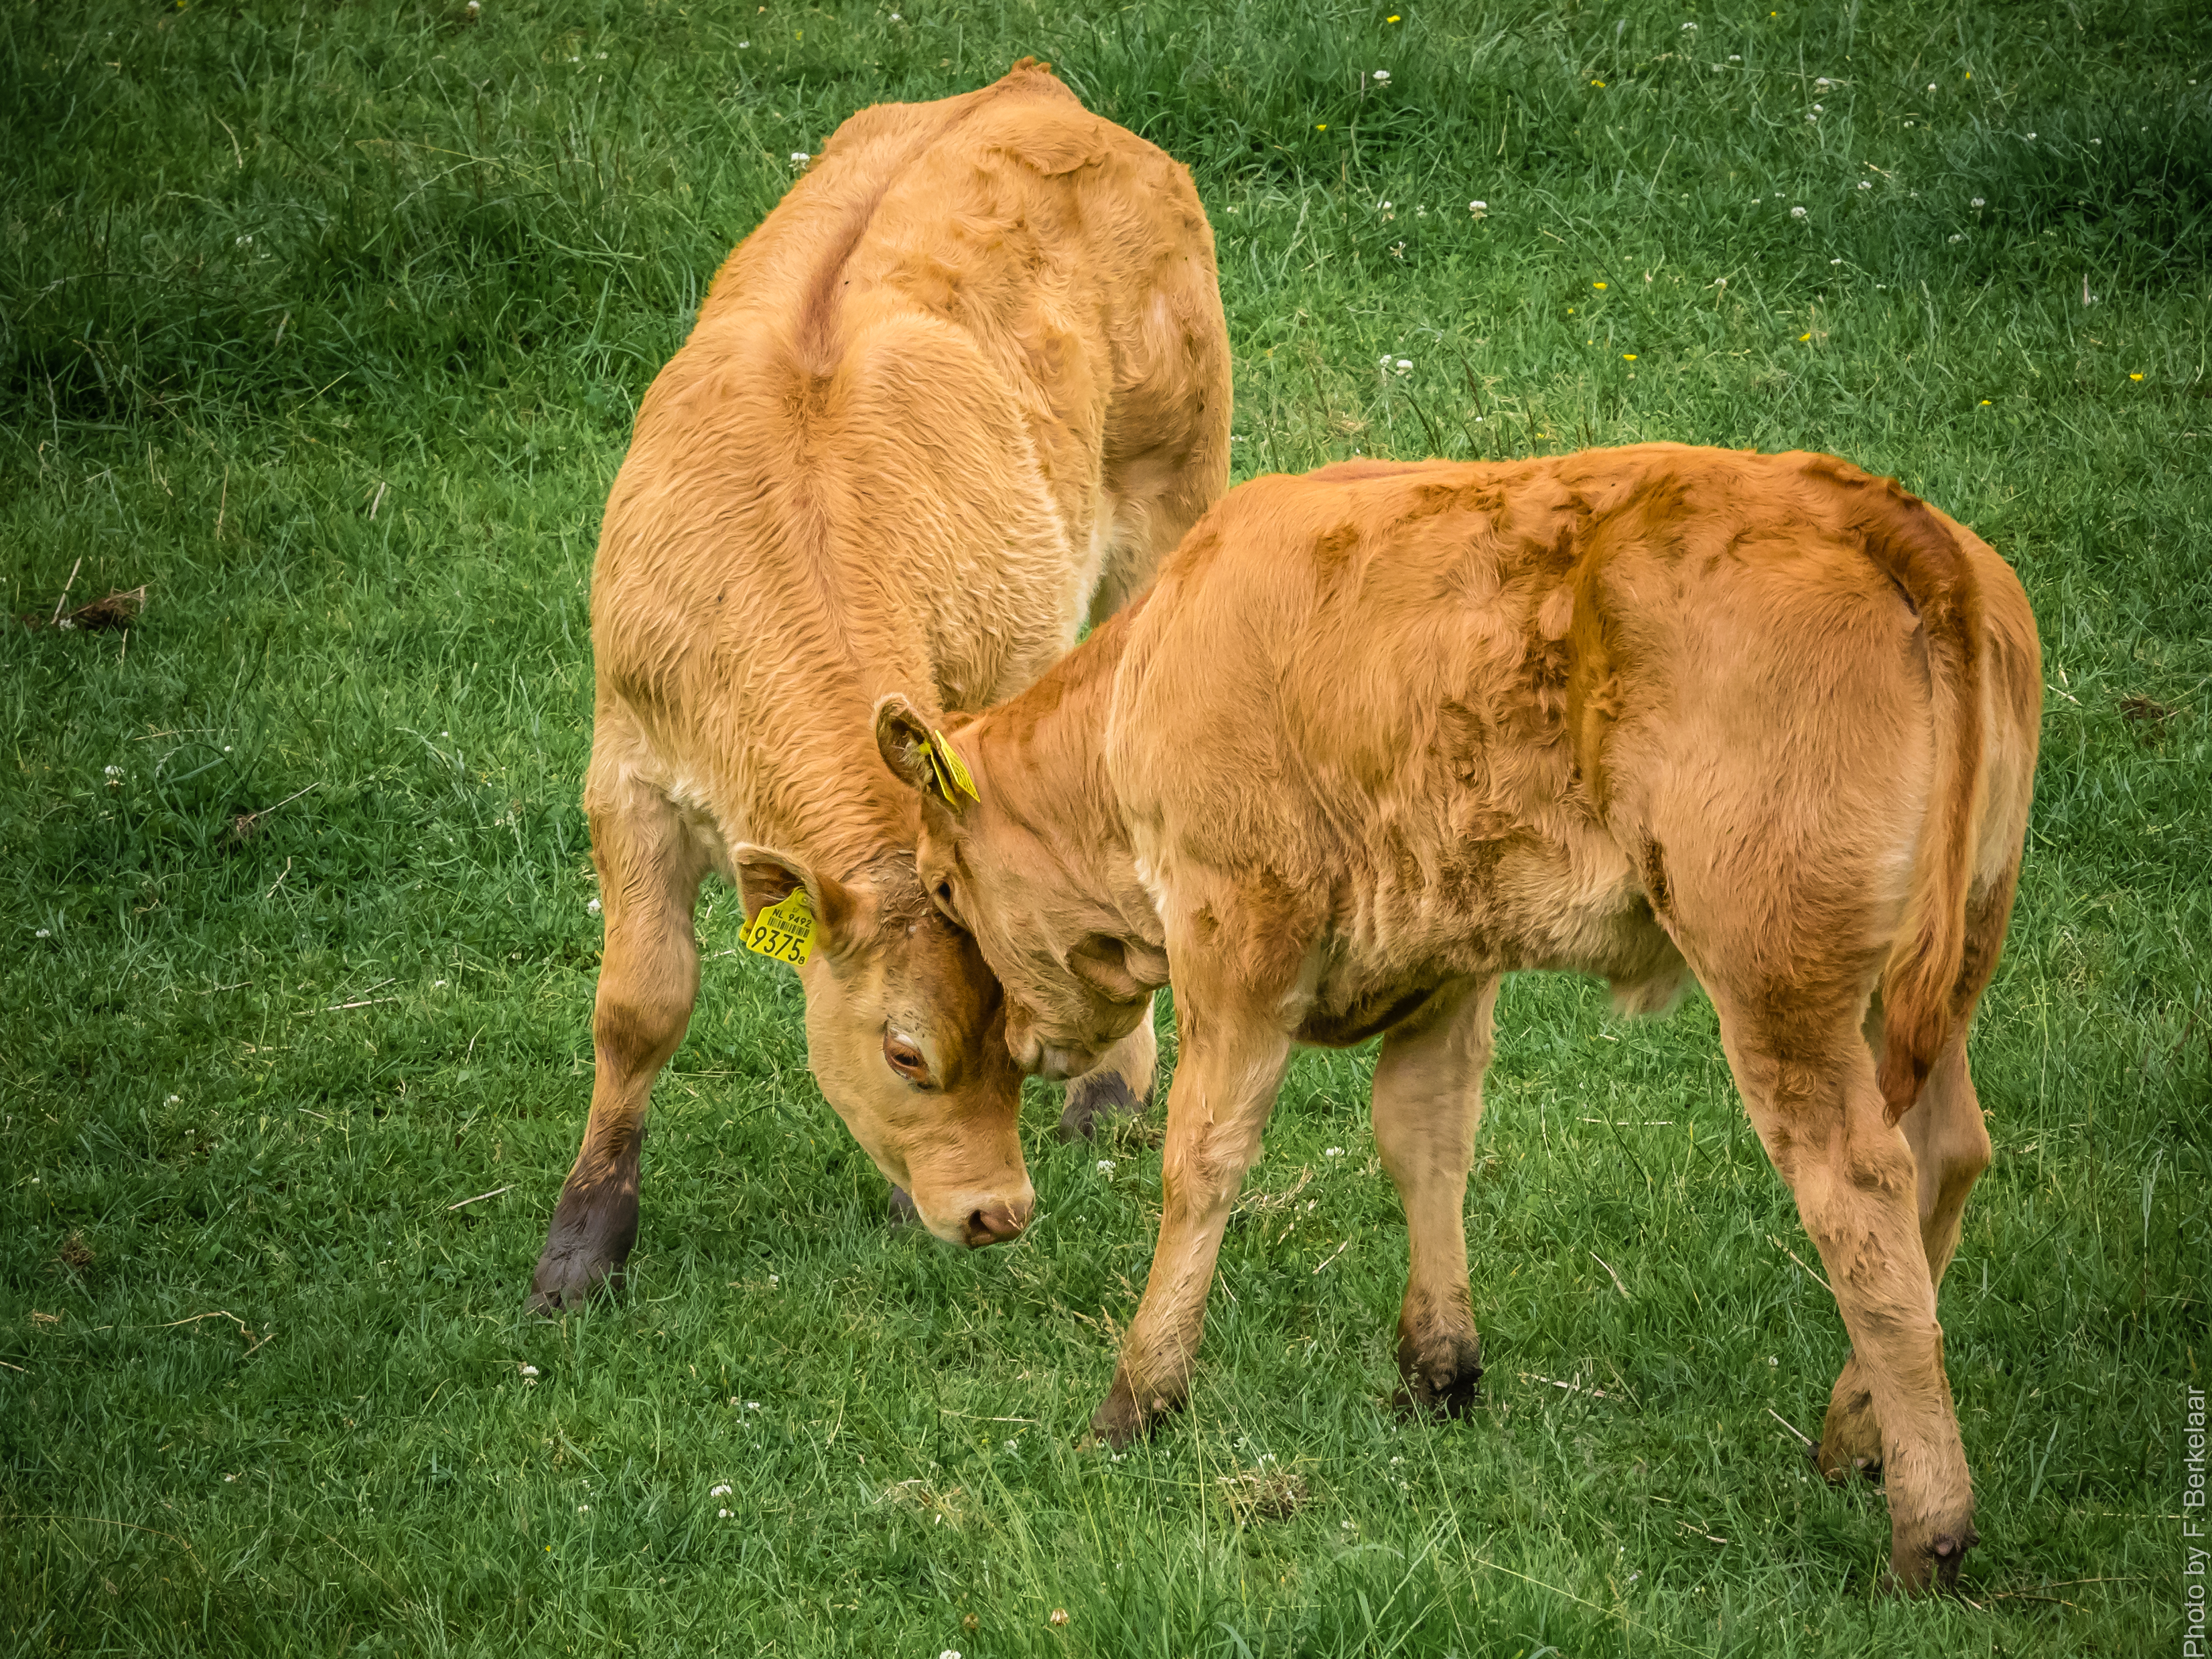
grass, field, meadow, prairie, wildlife, pasture, grazing, mammal, fauna, calf, bull, nederland, zuidholland, grassland, vertebrate, nl, haastrecht, groenehartvanholland, polderstein, gemeentekrimpenerwaard, steinsegroen, gouda, kalveren, kalf, veeteelt, cattle like mammal